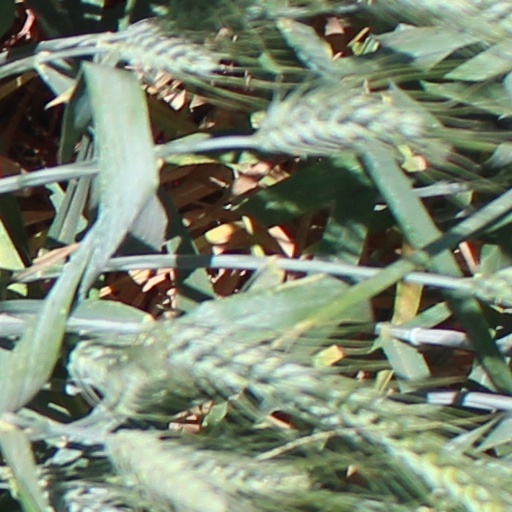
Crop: wheat